Diane Varsi

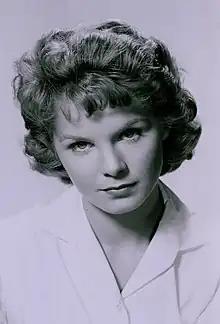
Varsi in 1958

Diane Marie Antonia Varsi (February 23, 1938 – November 19, 1992) was an American film actress best known for her performances in "Peyton Place" – her film debut, for which she was nominated for an Academy Award – and the cult film "Wild in the Streets". She left Hollywood to pursue personal and artistic aims, notably at Bennington College in Vermont, where she studied poetry with poet and translator Ben Belitt.